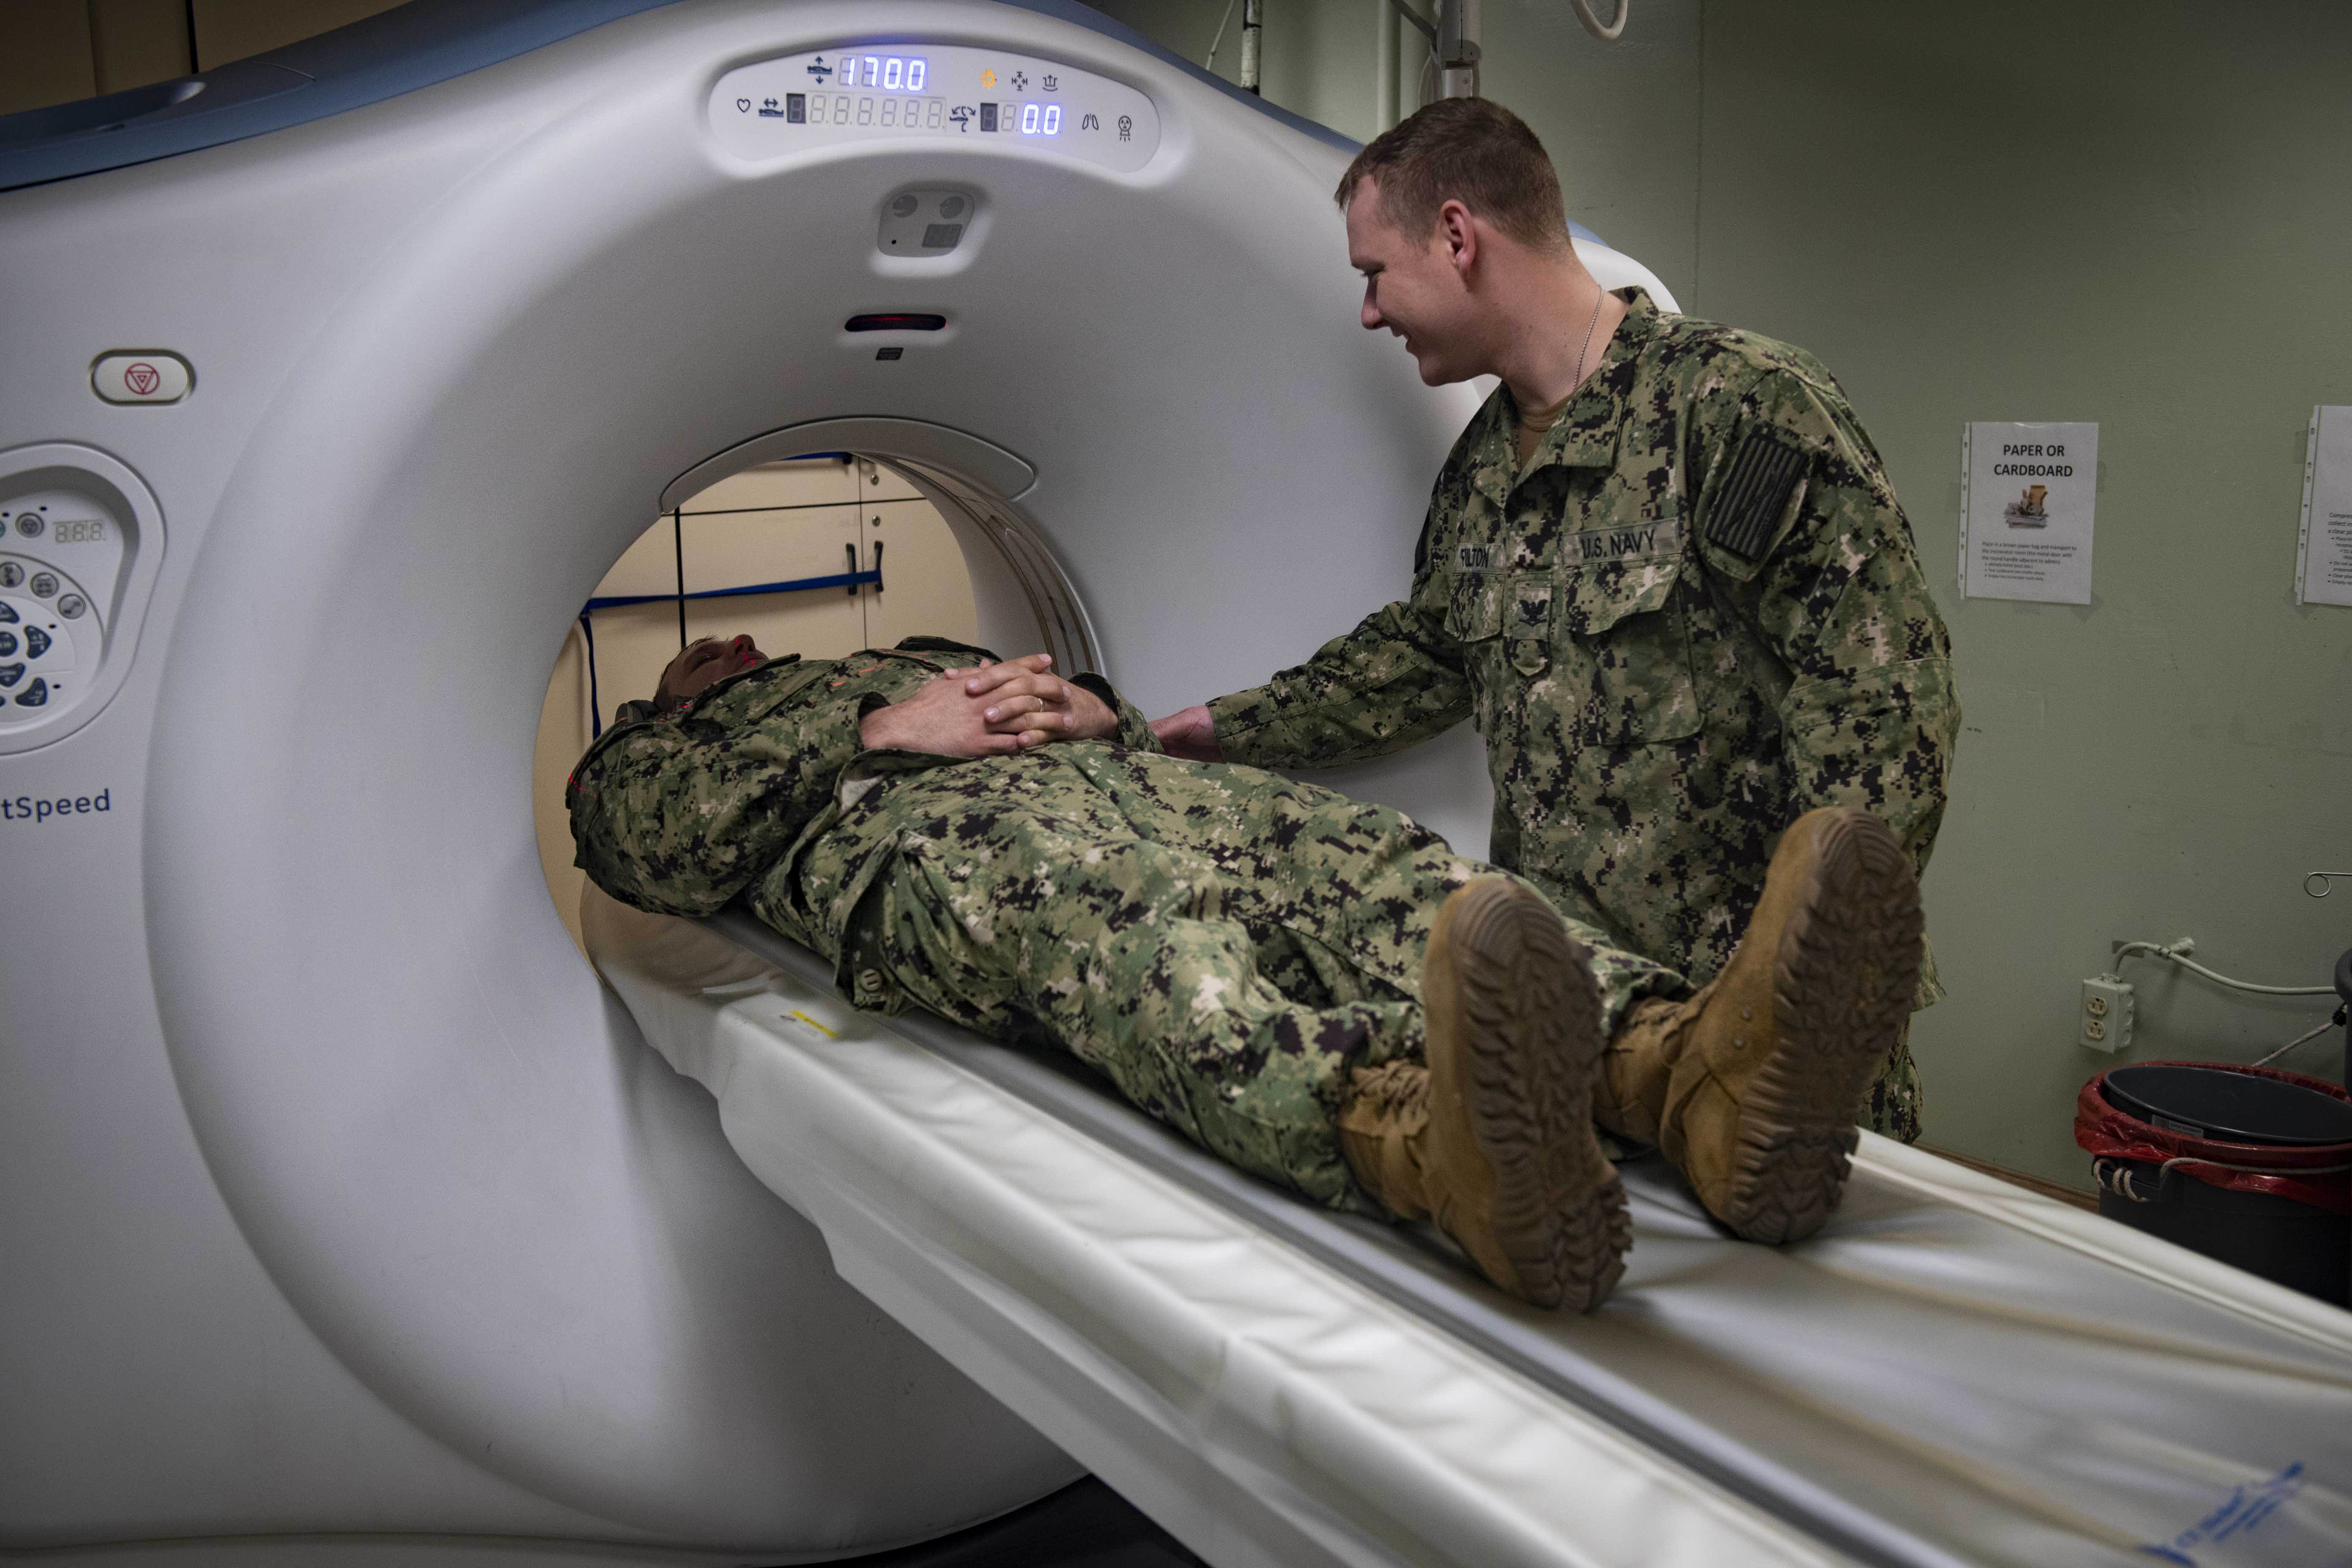
Caption: 200329-N-EV253-1116 ATLANTIC OCEAN (March 29, 2020) - Hospital Corpsman 3rd Class Dustin Fulton demonstrates proper positioning of a subject during a radiology demonstration aboard the hospital ship USNS Comfort (T- AH 20) as the ship transits the Atlantic Ocean
Specialty: medical-devices